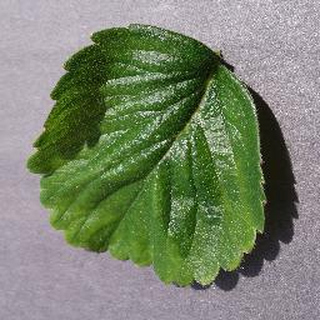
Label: healthy_strawberry